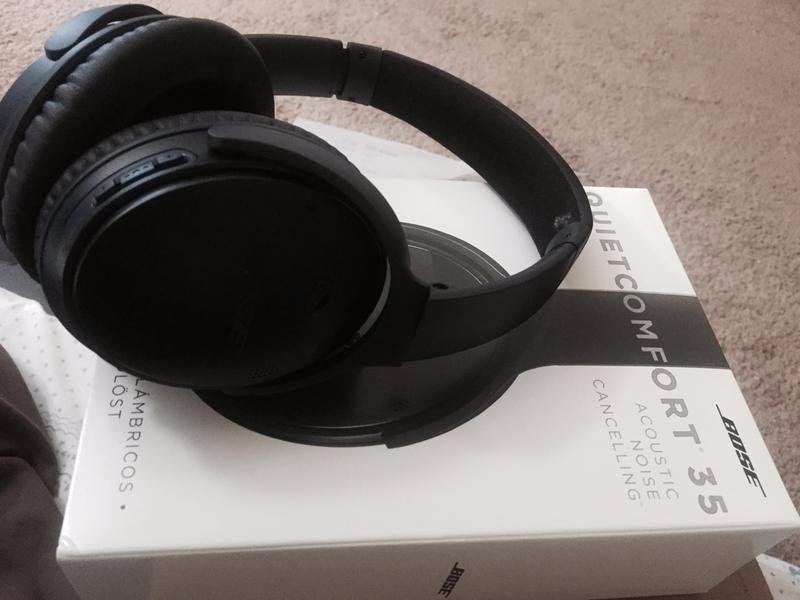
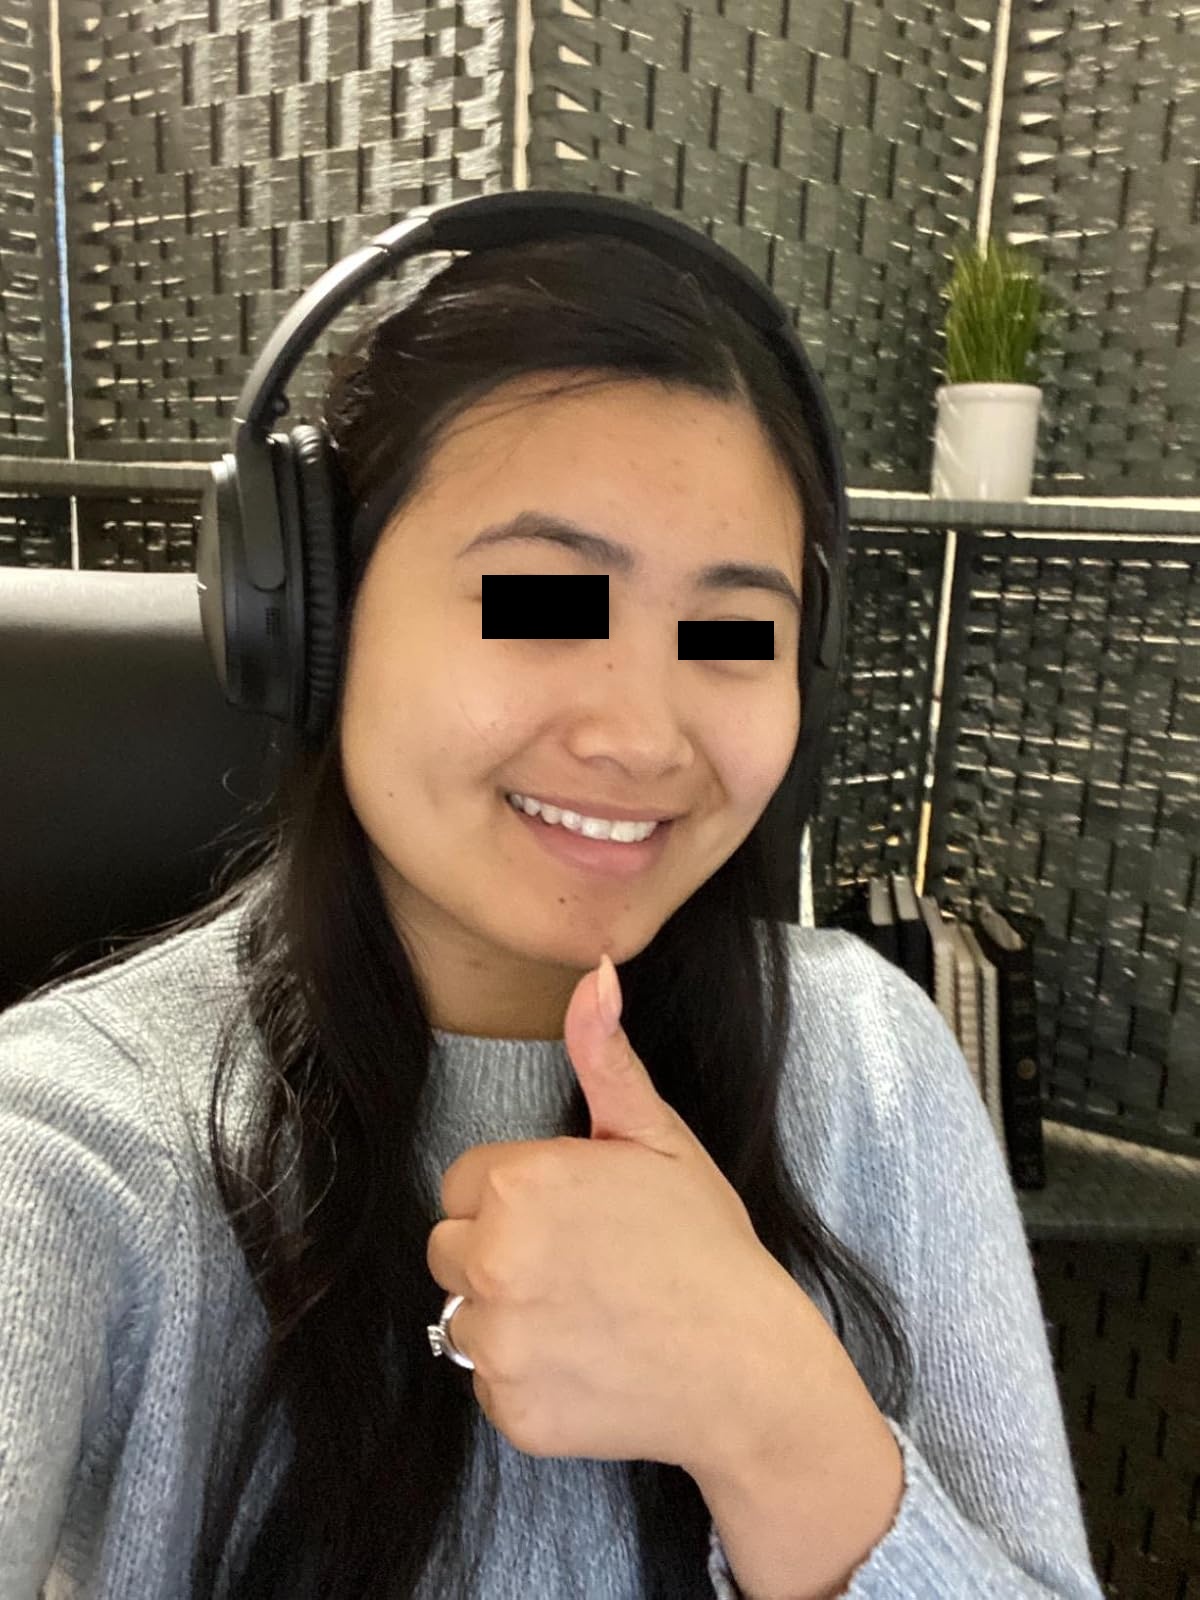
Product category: headphones
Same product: yes